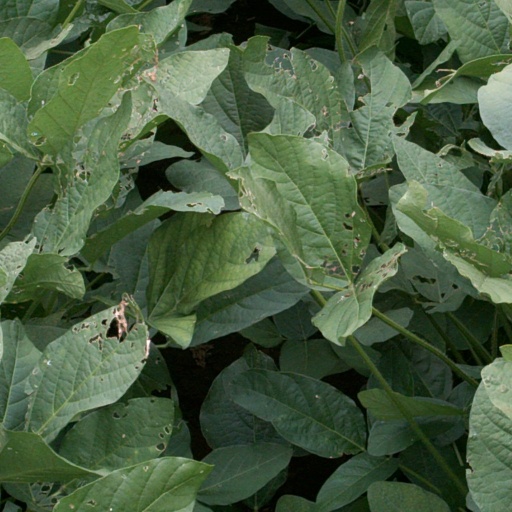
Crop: soybean